Battle of Buna–Gona

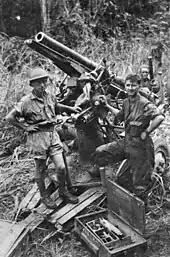
A captured Japanese Type 88 75 mm field anti-aircraft gun in the Buna area

The Japanese positions in the Buna–Gona area were manned by naval and army units. The naval units included the 5th Special Landing Party, the equivalent of marines. Forces withdrawing down the Kokoda Track added to the strength of the original garrison. Many survivors of the Kokoda campaign congregated to the west, near the mouth of the Kumusi River and linked up with Japanese reinforcements that were landed there in early December. This force actively threatened the western flank of the Australians at Gona. Sources generally quote the Japanese effective strength at the start of the battle as 5,500 or 6,500 after reinforcement on the night of 18 November. Milner observes, "No precise figure can be given for Japanese strength at the beachhead in mid-November." Sources give the total of Japanese forces deployed to Buna–Gona or operating to the west in the vicinity of the Kumusi and Membare Rivers from 11,000 to 12,000.